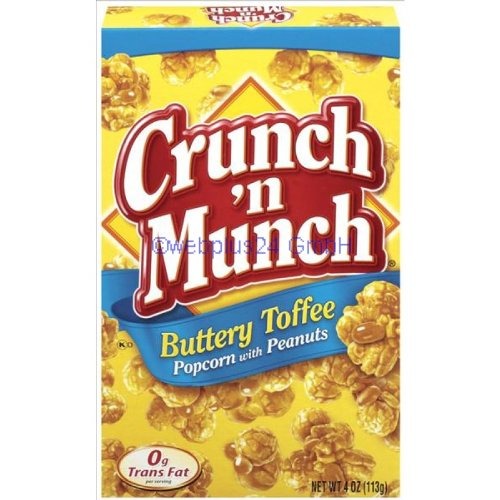
Item Name: Crunch N' Munch Toffee 3.5oz
Value: 1.0
Unit: Count

Price: 1.7